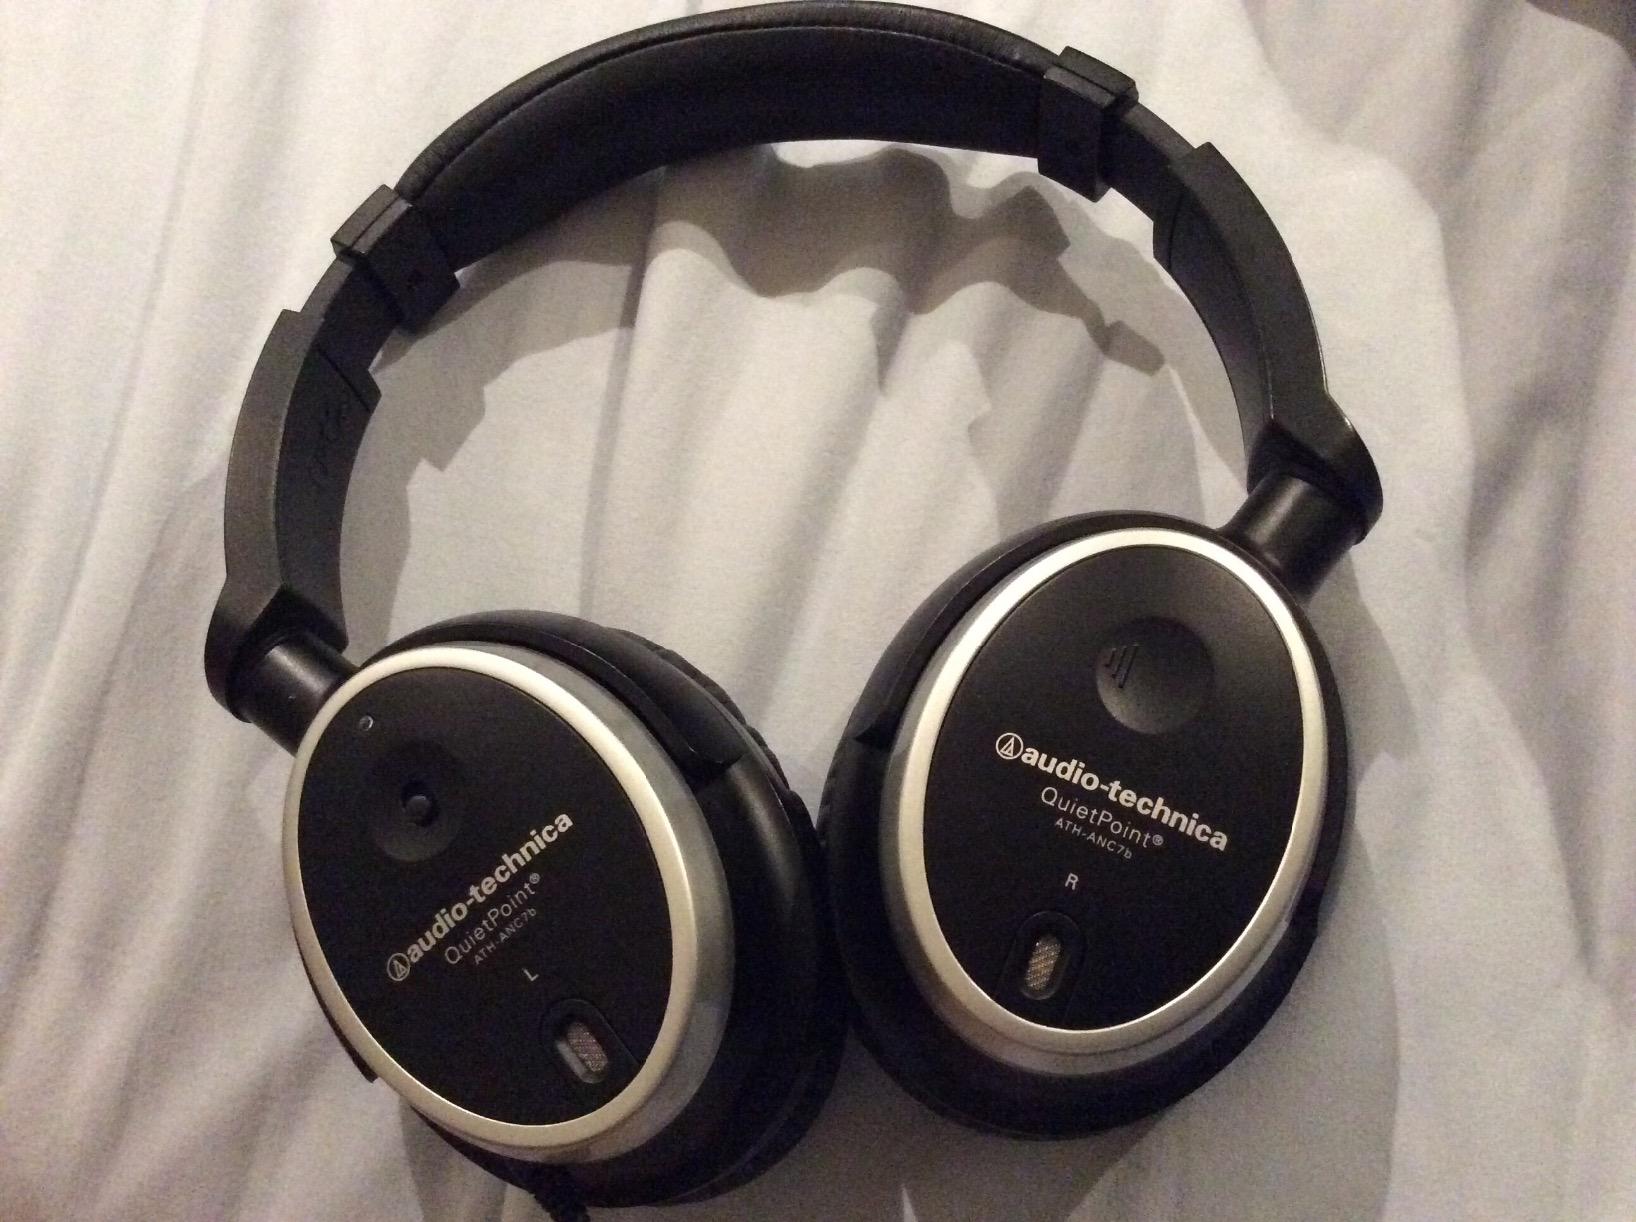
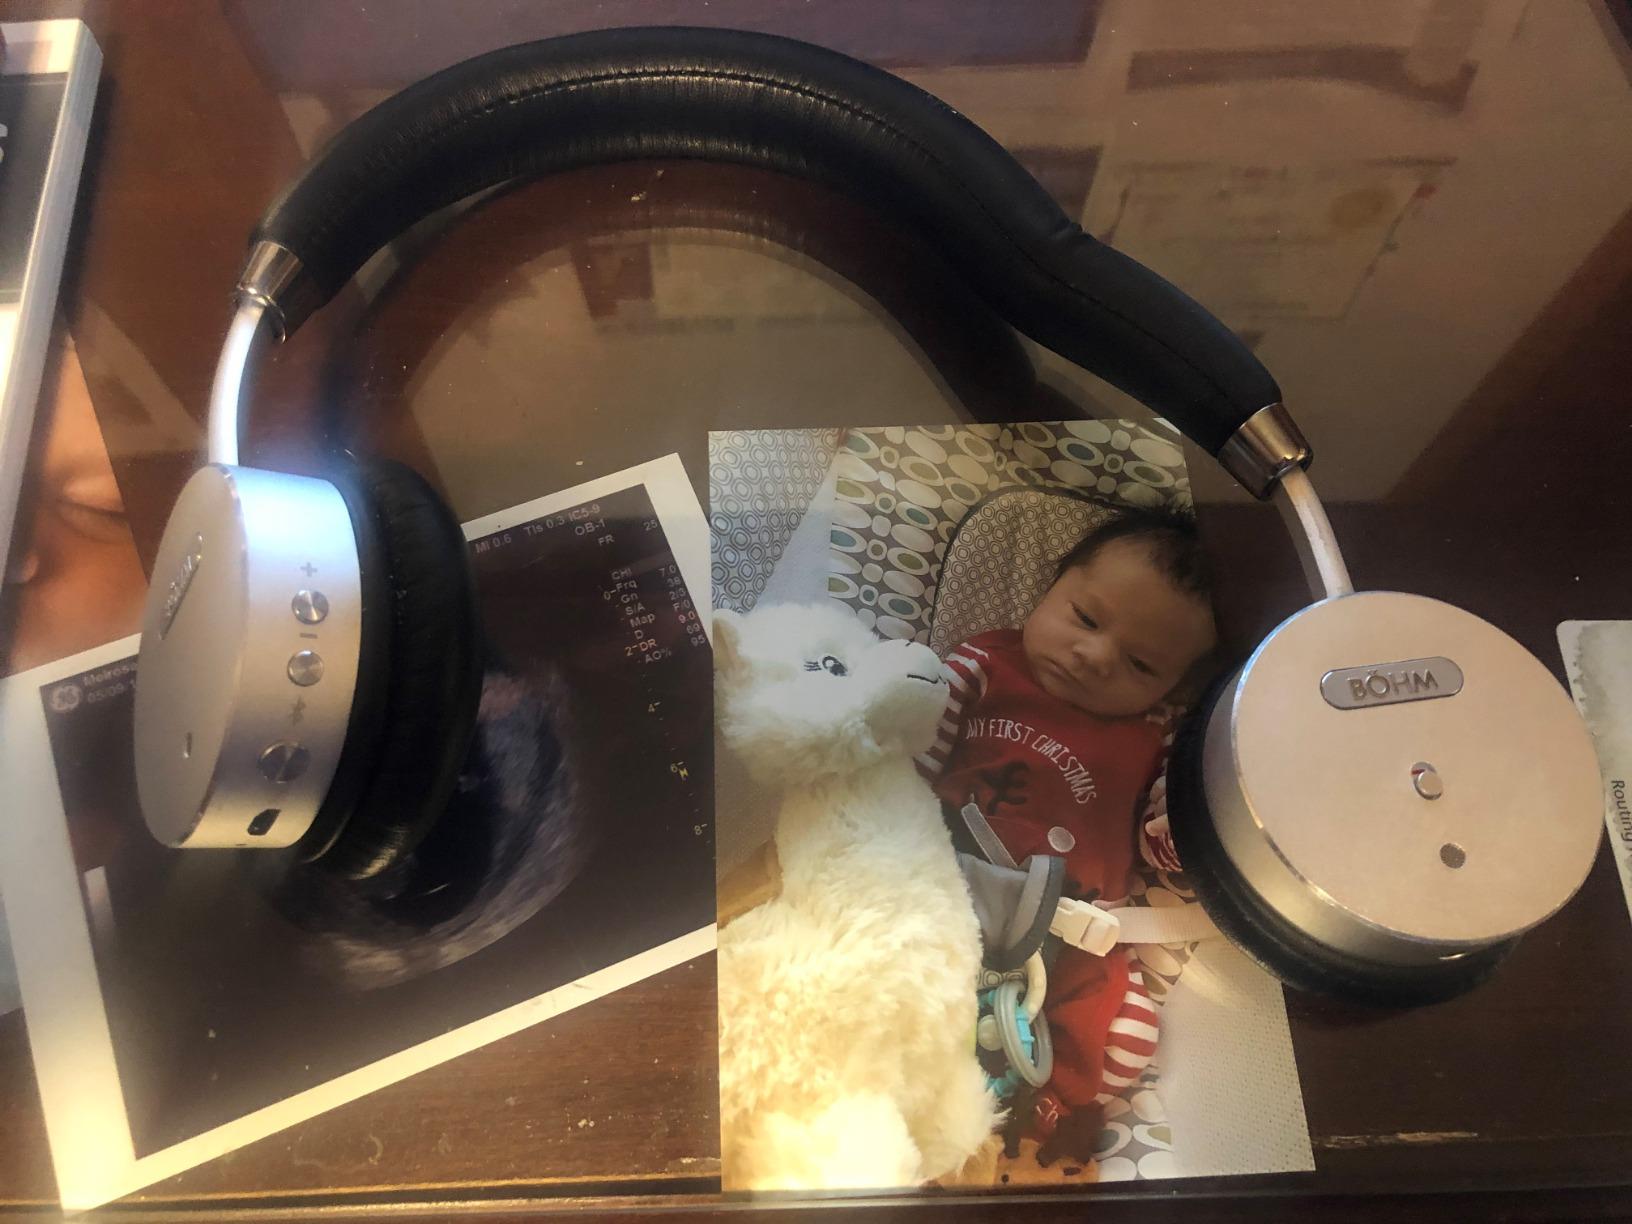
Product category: headphones
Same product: no